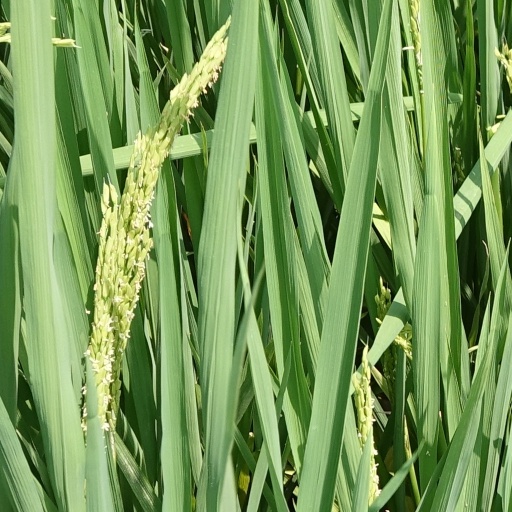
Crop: rice